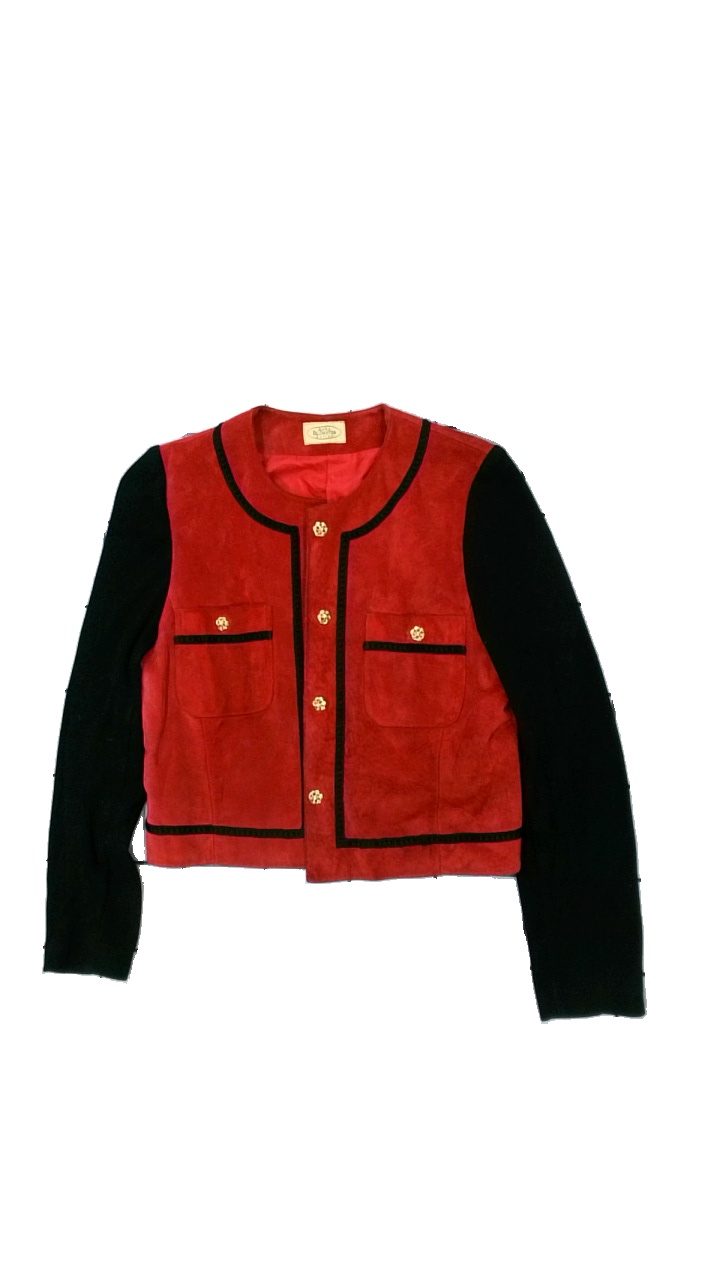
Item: Jacket (Ladies)
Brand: Anna Blomster
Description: röd skinnjacka med svarta "tyg" armar, lite luddig på armarna
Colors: Black, Red
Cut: Regular
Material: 100% cotton
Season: Spring
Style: Leather
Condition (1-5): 5
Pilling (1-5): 5
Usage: Reuse
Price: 150-250